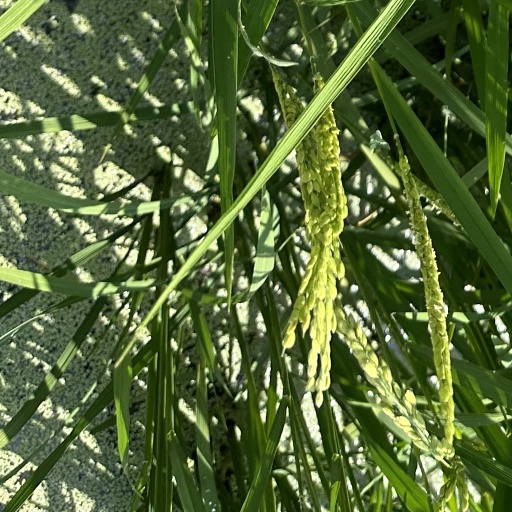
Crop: rice